Antonov An-218

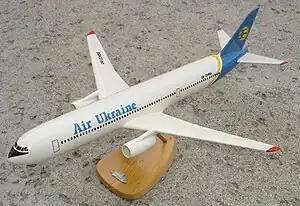

The Antonov An-218 was a proposal by the Antonov Design Bureau for a widebody commercial airliner. A twin-engined design, it was intended to carry approximately 350 passengers.